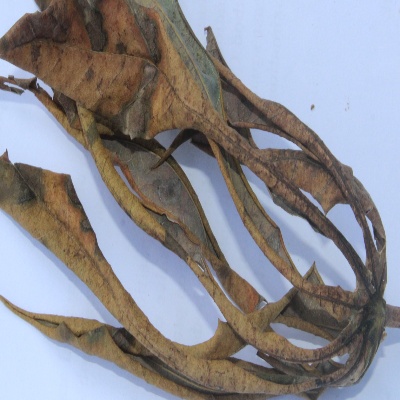
Crop: Cassava
Condition: bacterial blight